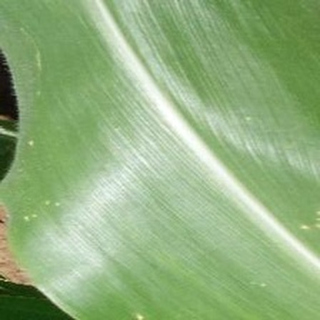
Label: healthy_corn